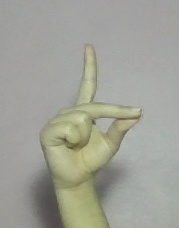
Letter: ta